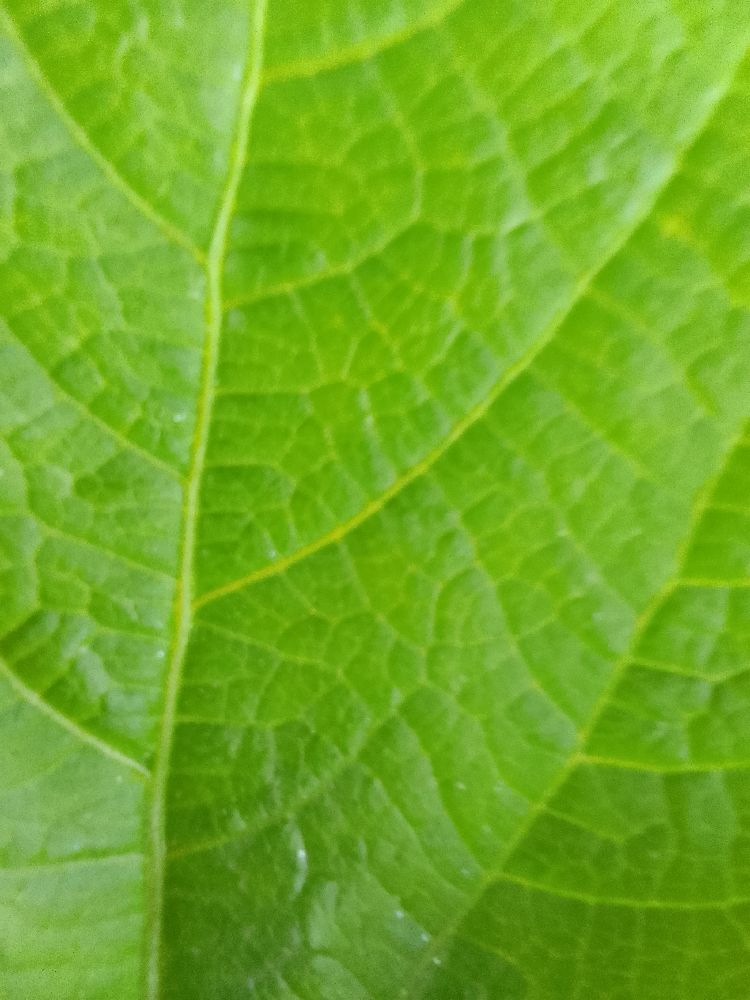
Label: healthy